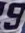
Number: 9